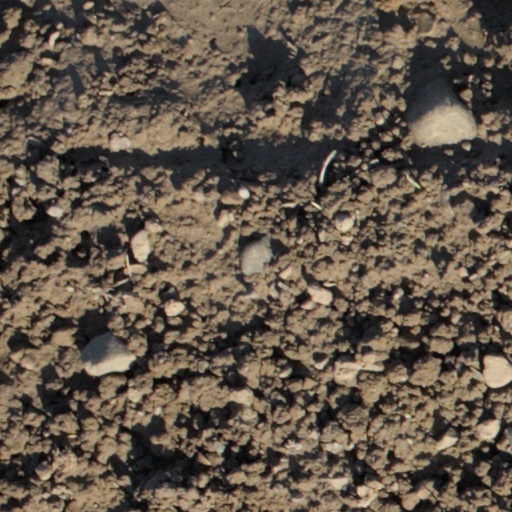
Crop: wheat